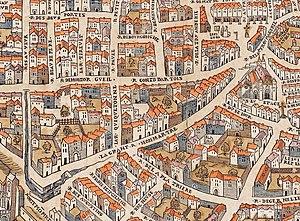
Rue Montmartre sur le Plan de Truschet et Hoyau (1550).
La rue Montmartre est une voie ancienne des 1ᵉʳ et 2ᵉ arrondissements de Paris. Elle se prolonge en direction du nord, au-delà du boulevard Montmartre, par la rue du Faubourg-Montmartre.
La rue Beaurepaire est une ancienne rue qui était située dans l'ancien 5ᵉ arrondissement de Paris, qui a été absorbée lors de la restructuration de la rue Greneta en 1868.
La rue d’Argout est une voie du quartier du Mail du 2ᵉ arrondissement de Paris.